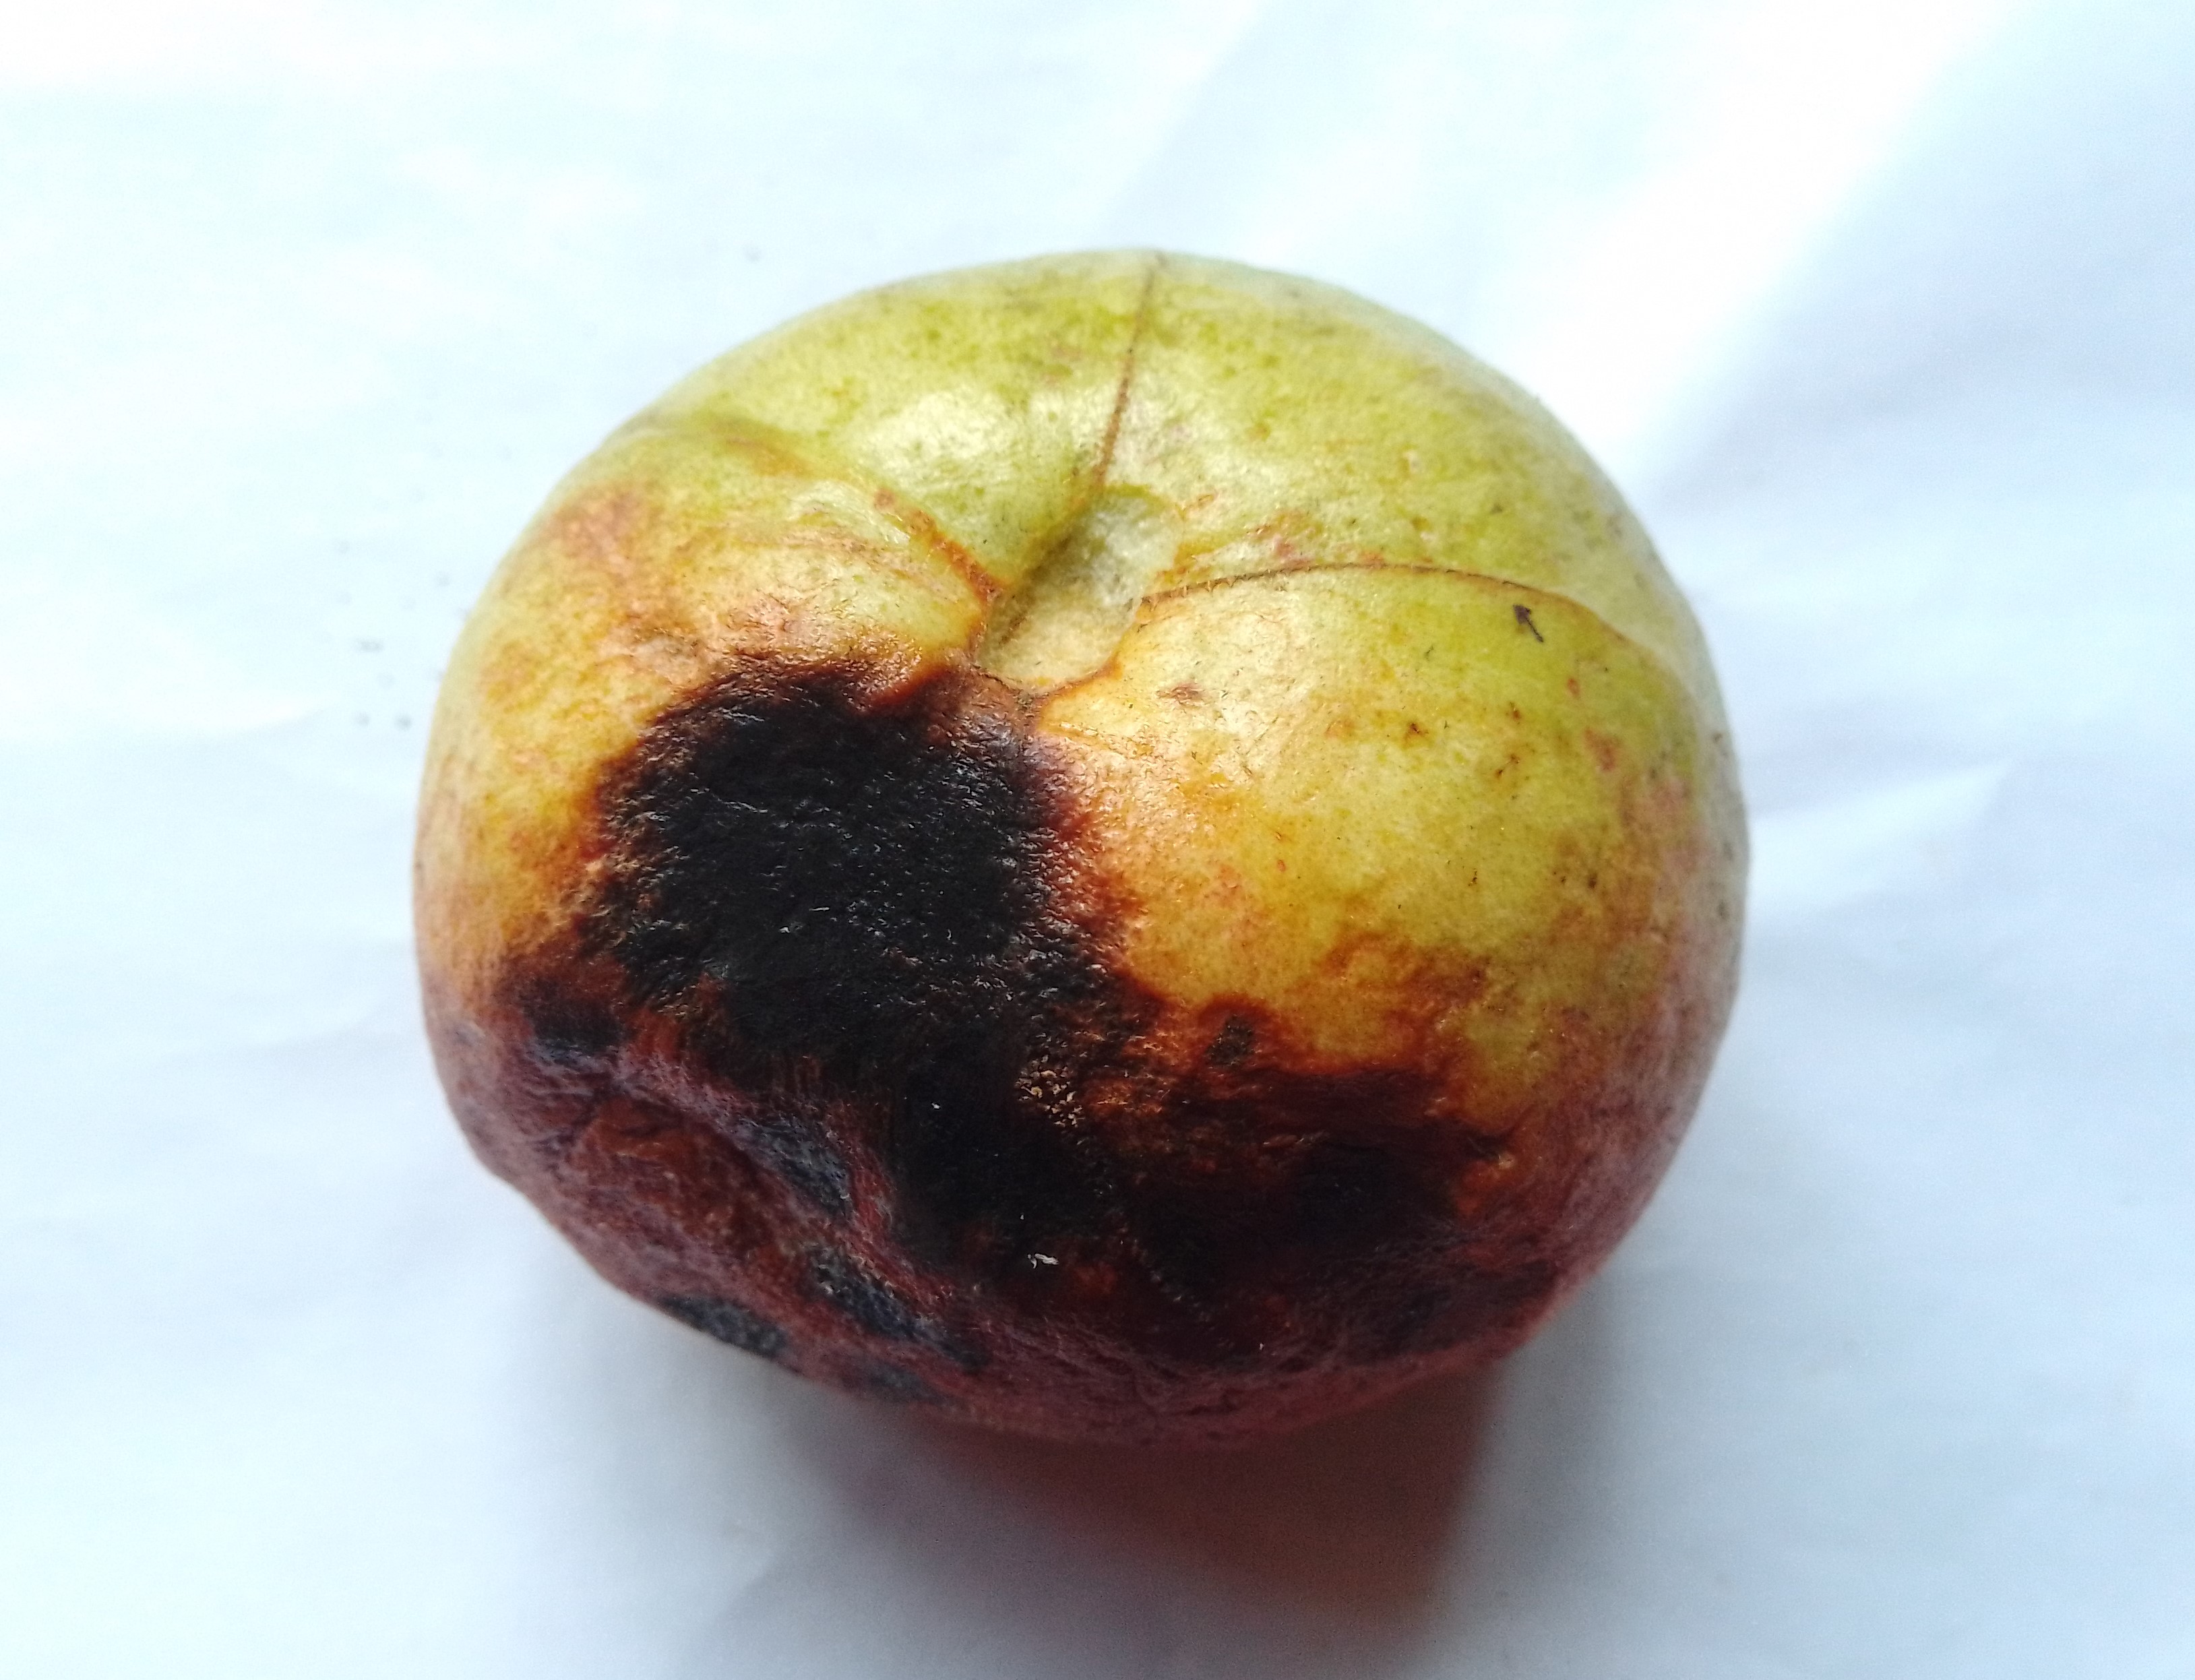
Fruit: guava
Condition: rotten